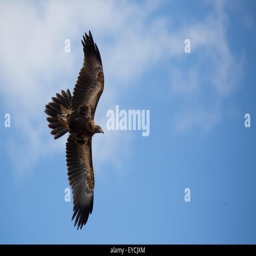
a native wedge tailed eagle in flight